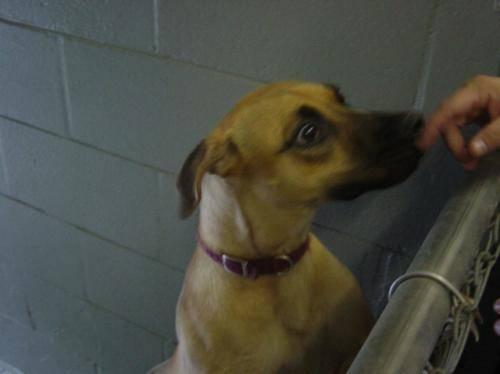
dog